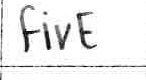
Label: five